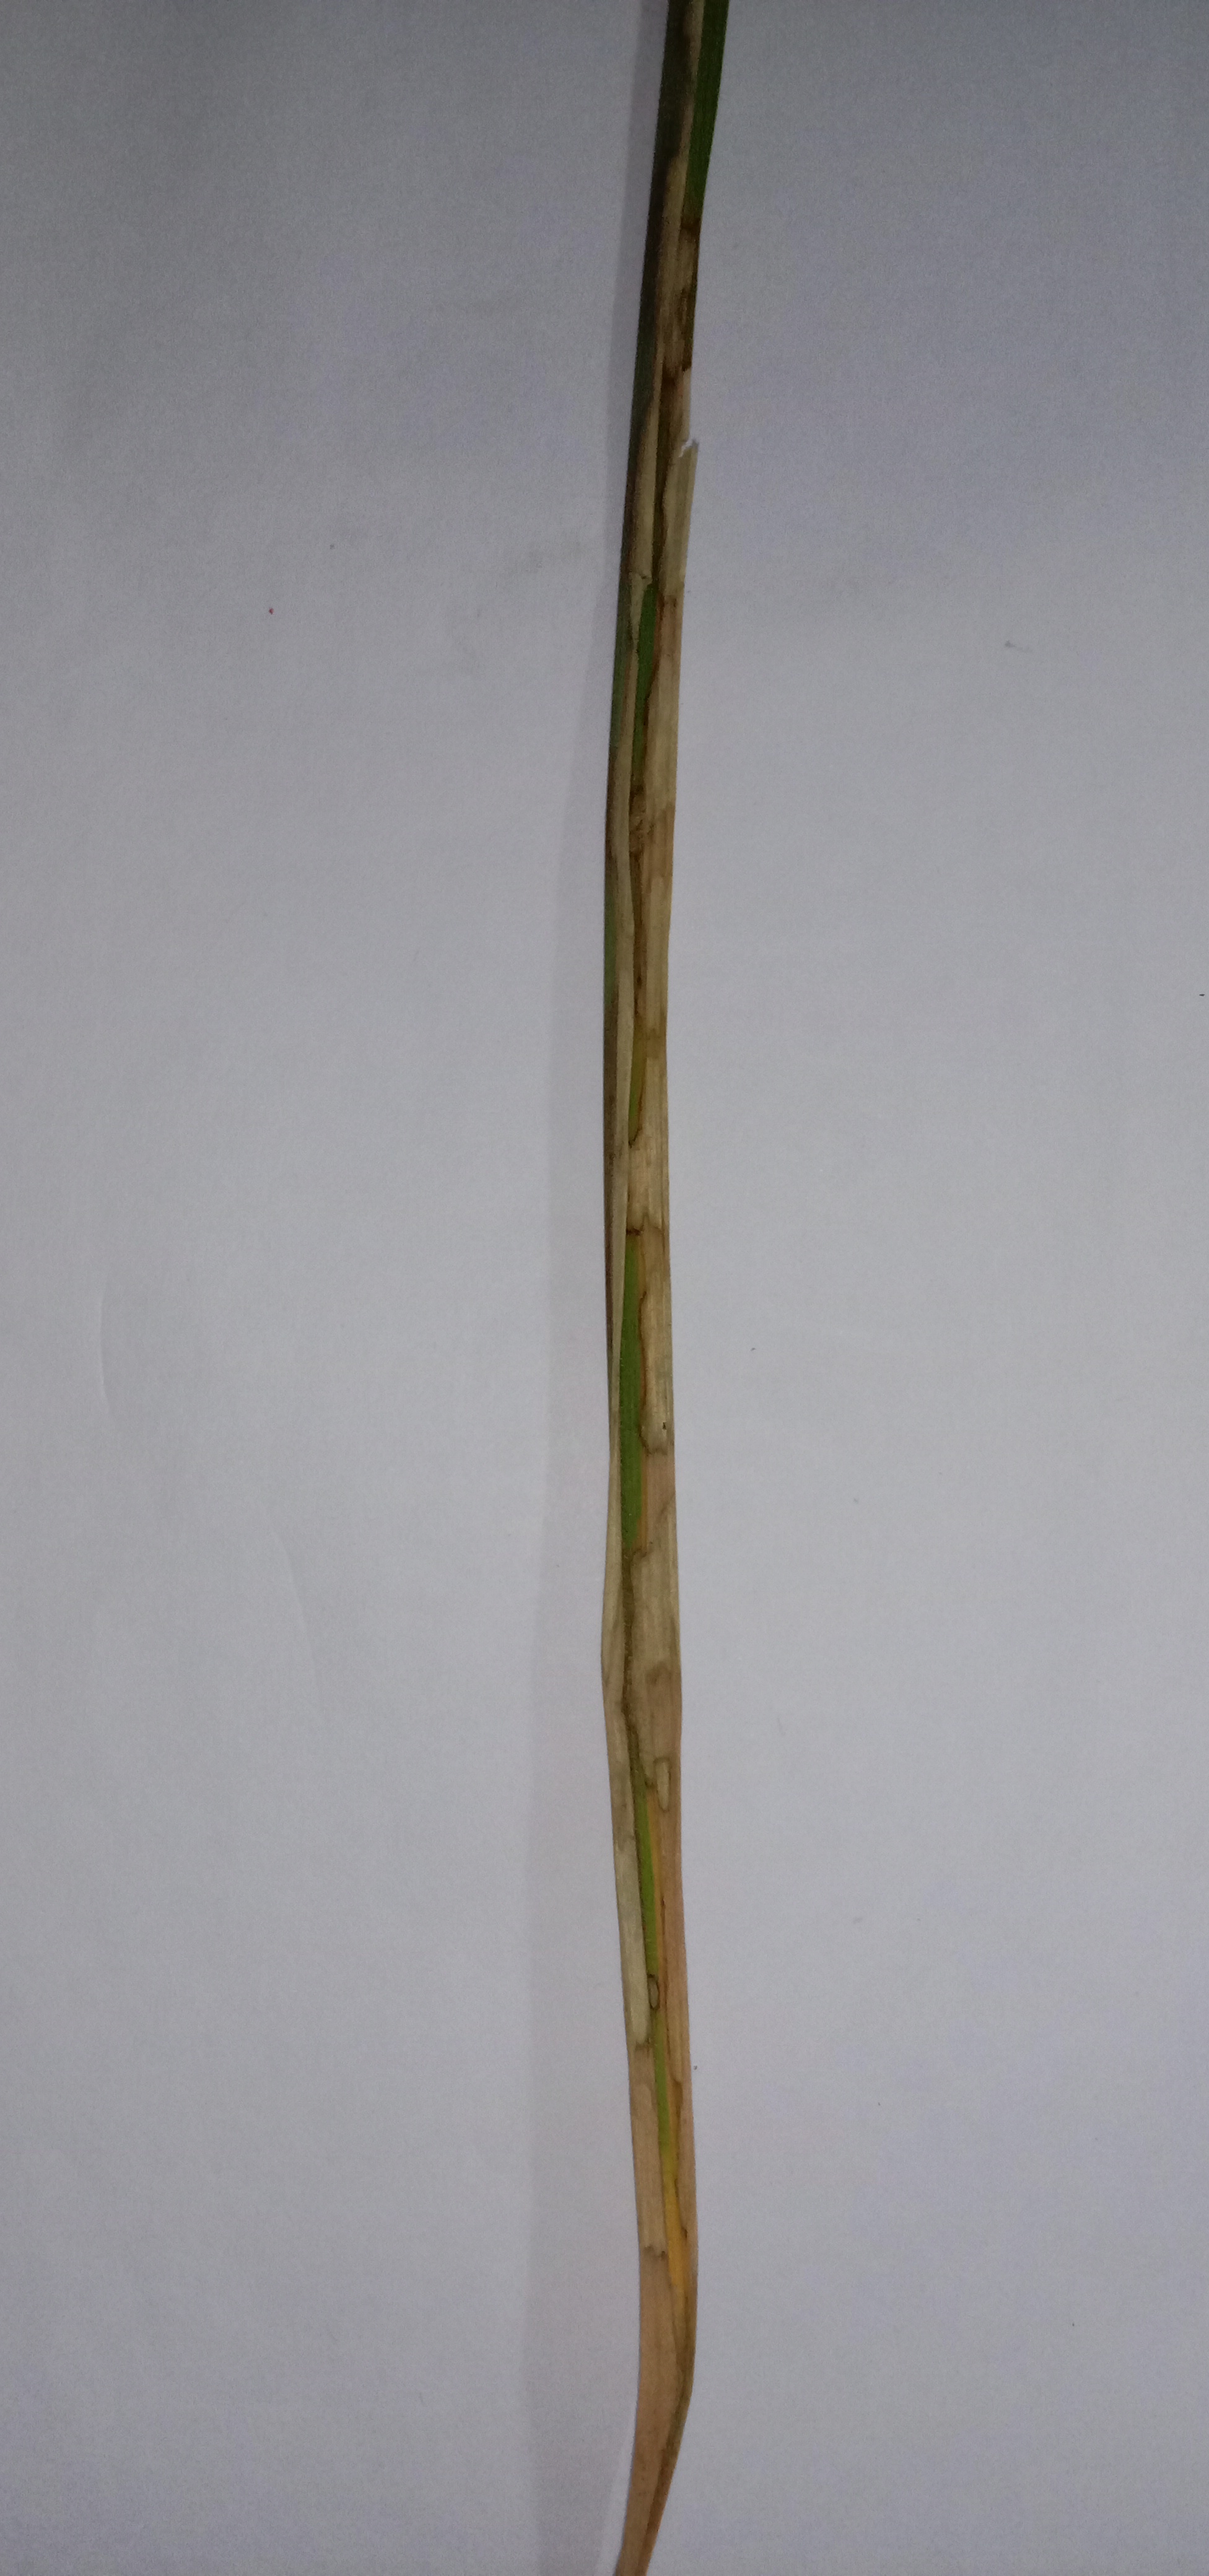
Label: Rice___Brown_Spot